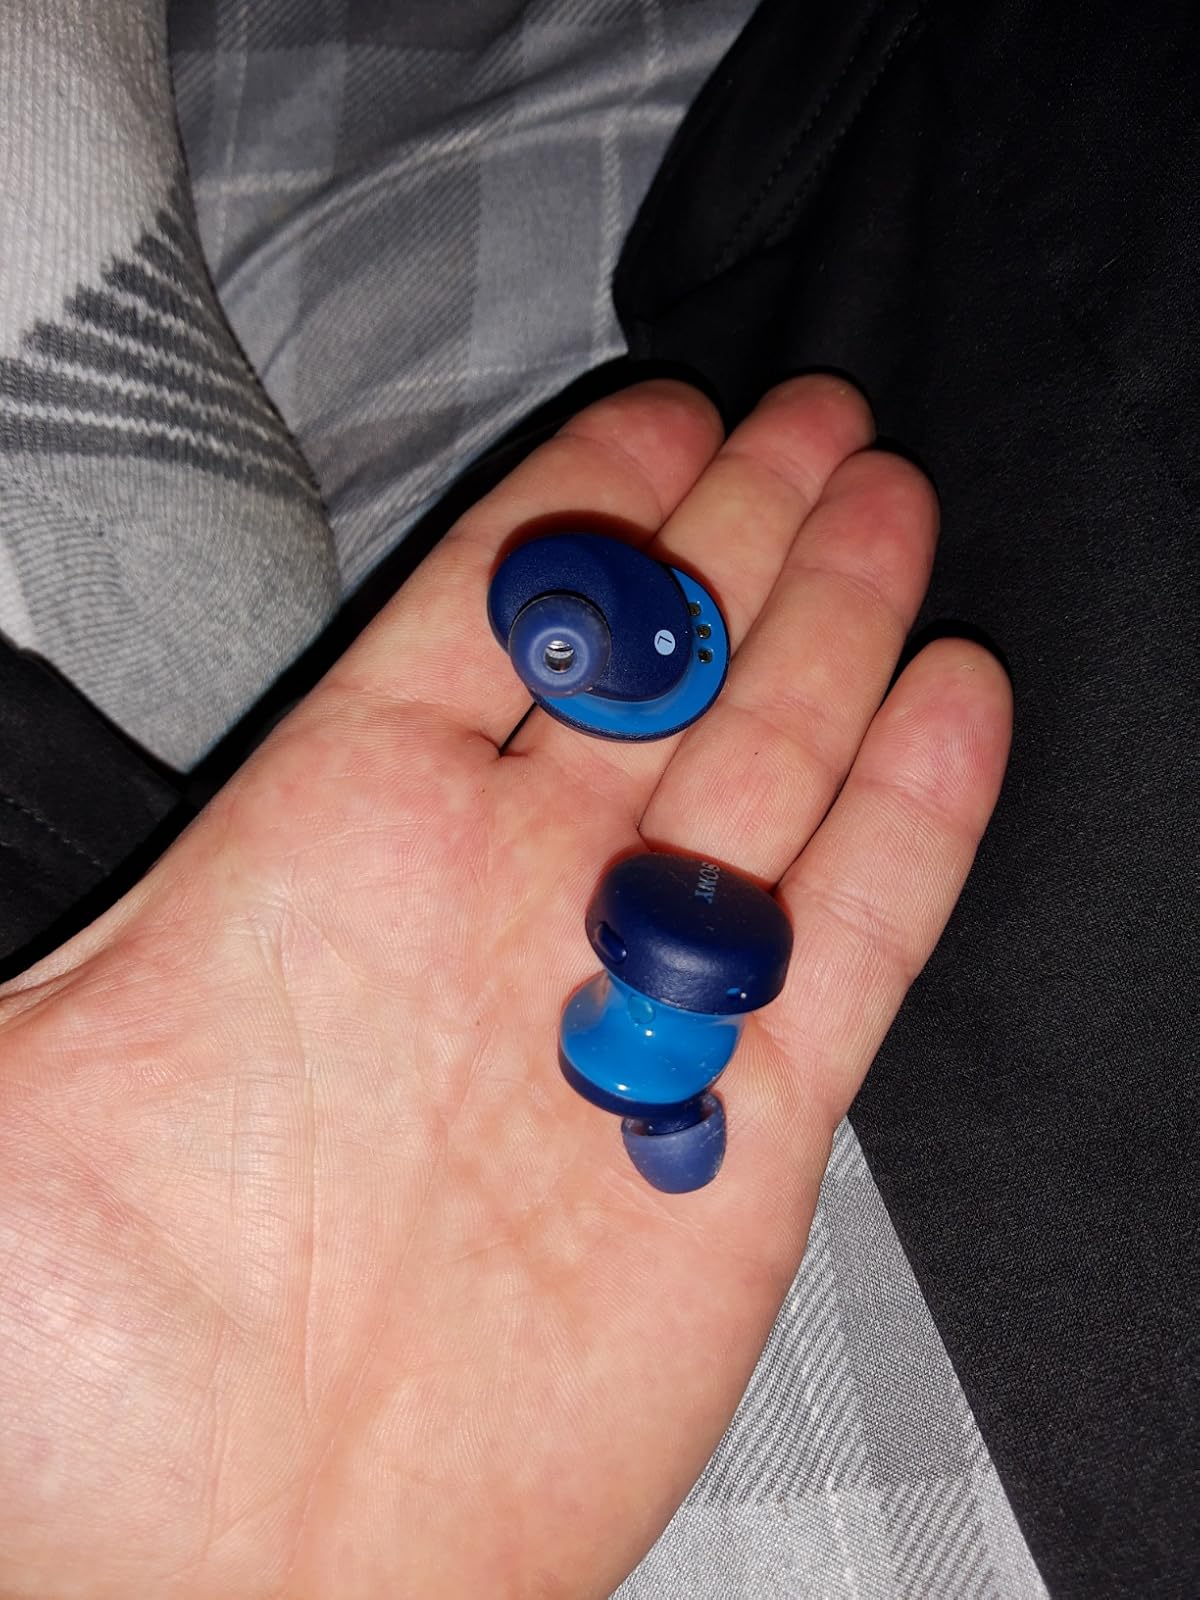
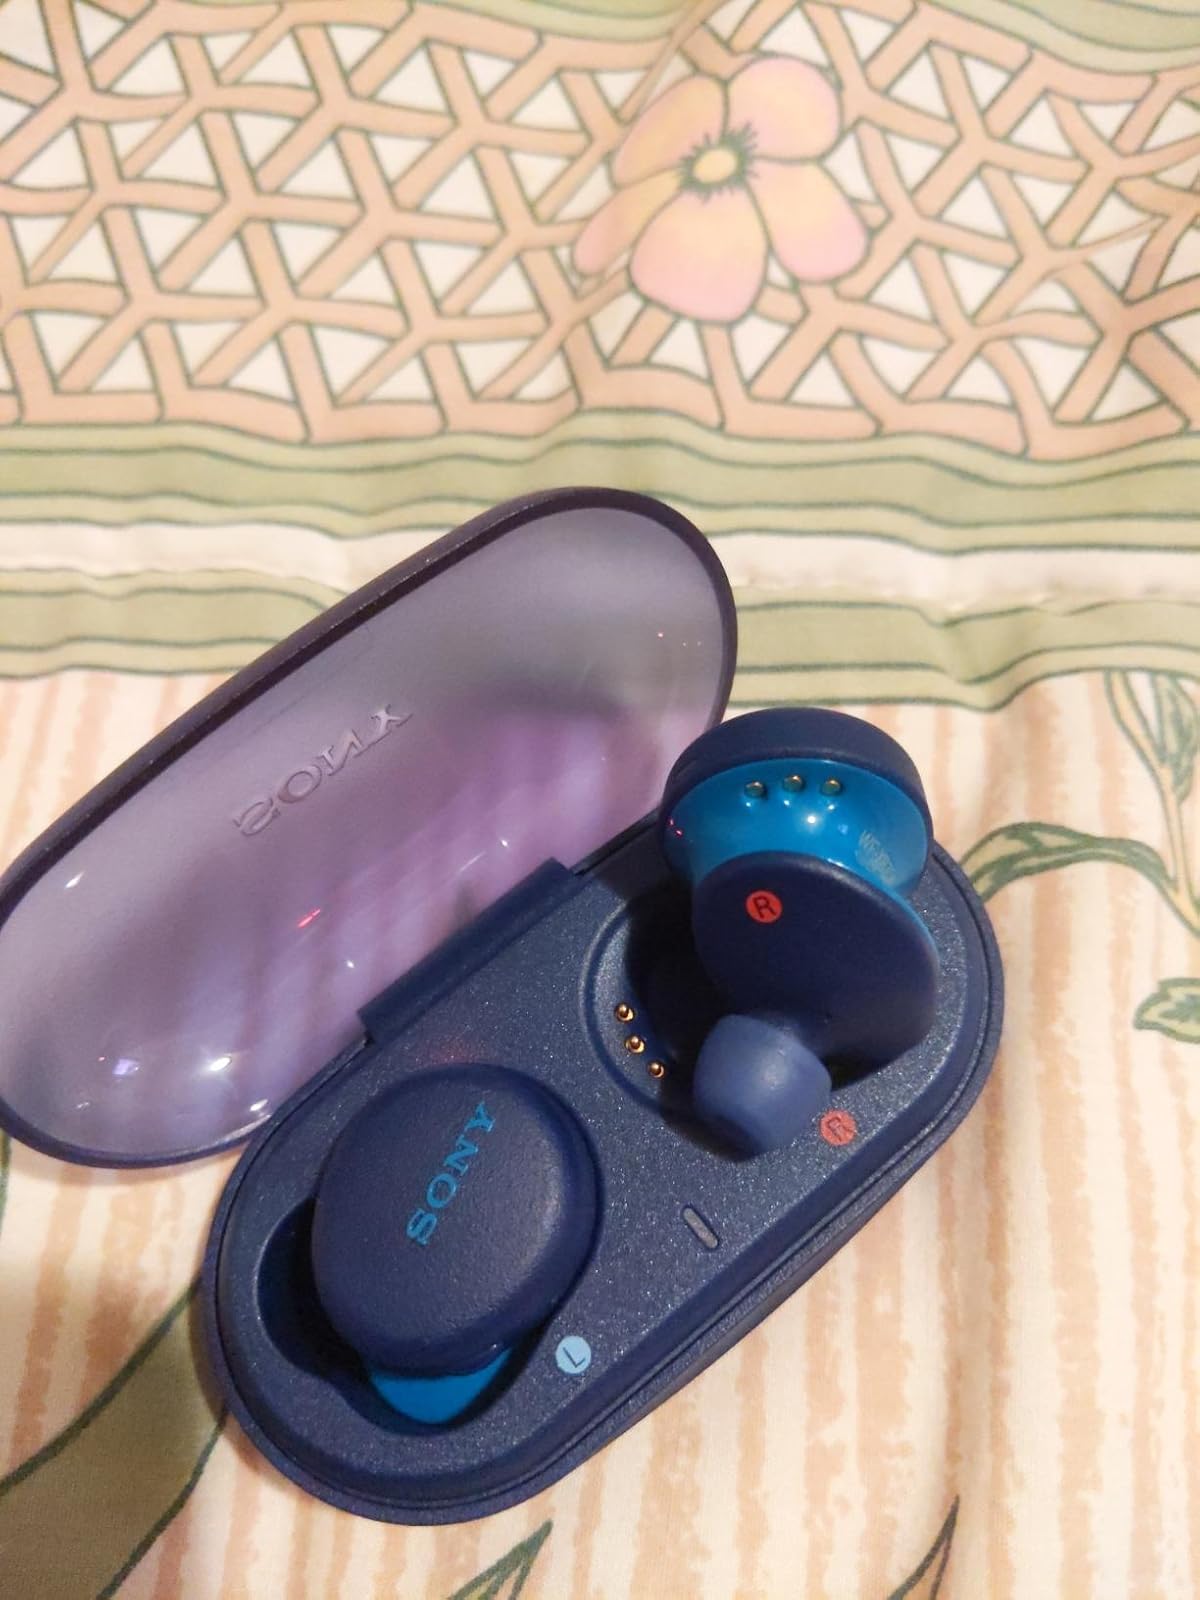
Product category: earbuds
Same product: yes